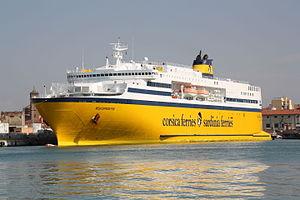
Le Mega Express Five est un ferry rapide du groupe Corsica Ferries - Sardinia Ferries. Construit de 1992 à 1993 par les chantiers Mitsubishi Heavy Industries de Shimonoseki pour la compagnie Marine Express sous le nom de Phoenix Express, il effectuait à l'origine les liaisons inter-îles japonaises entre Honshū et Kyūshū. Transféré en 2005 au sein de Miyazaki Car Ferry à la suite de la faillite de Marine Express, il sera revendu au groupe Corsica Ferries en 2006 à cause de son exploitation onéreuse. Transformé en profondeur durant presque trois ans, il sera reclassifié en tant que navire neuf. Il dessert depuis 2009 les lignes entre les continents français et italien vers la Corse et la Sardaigne.